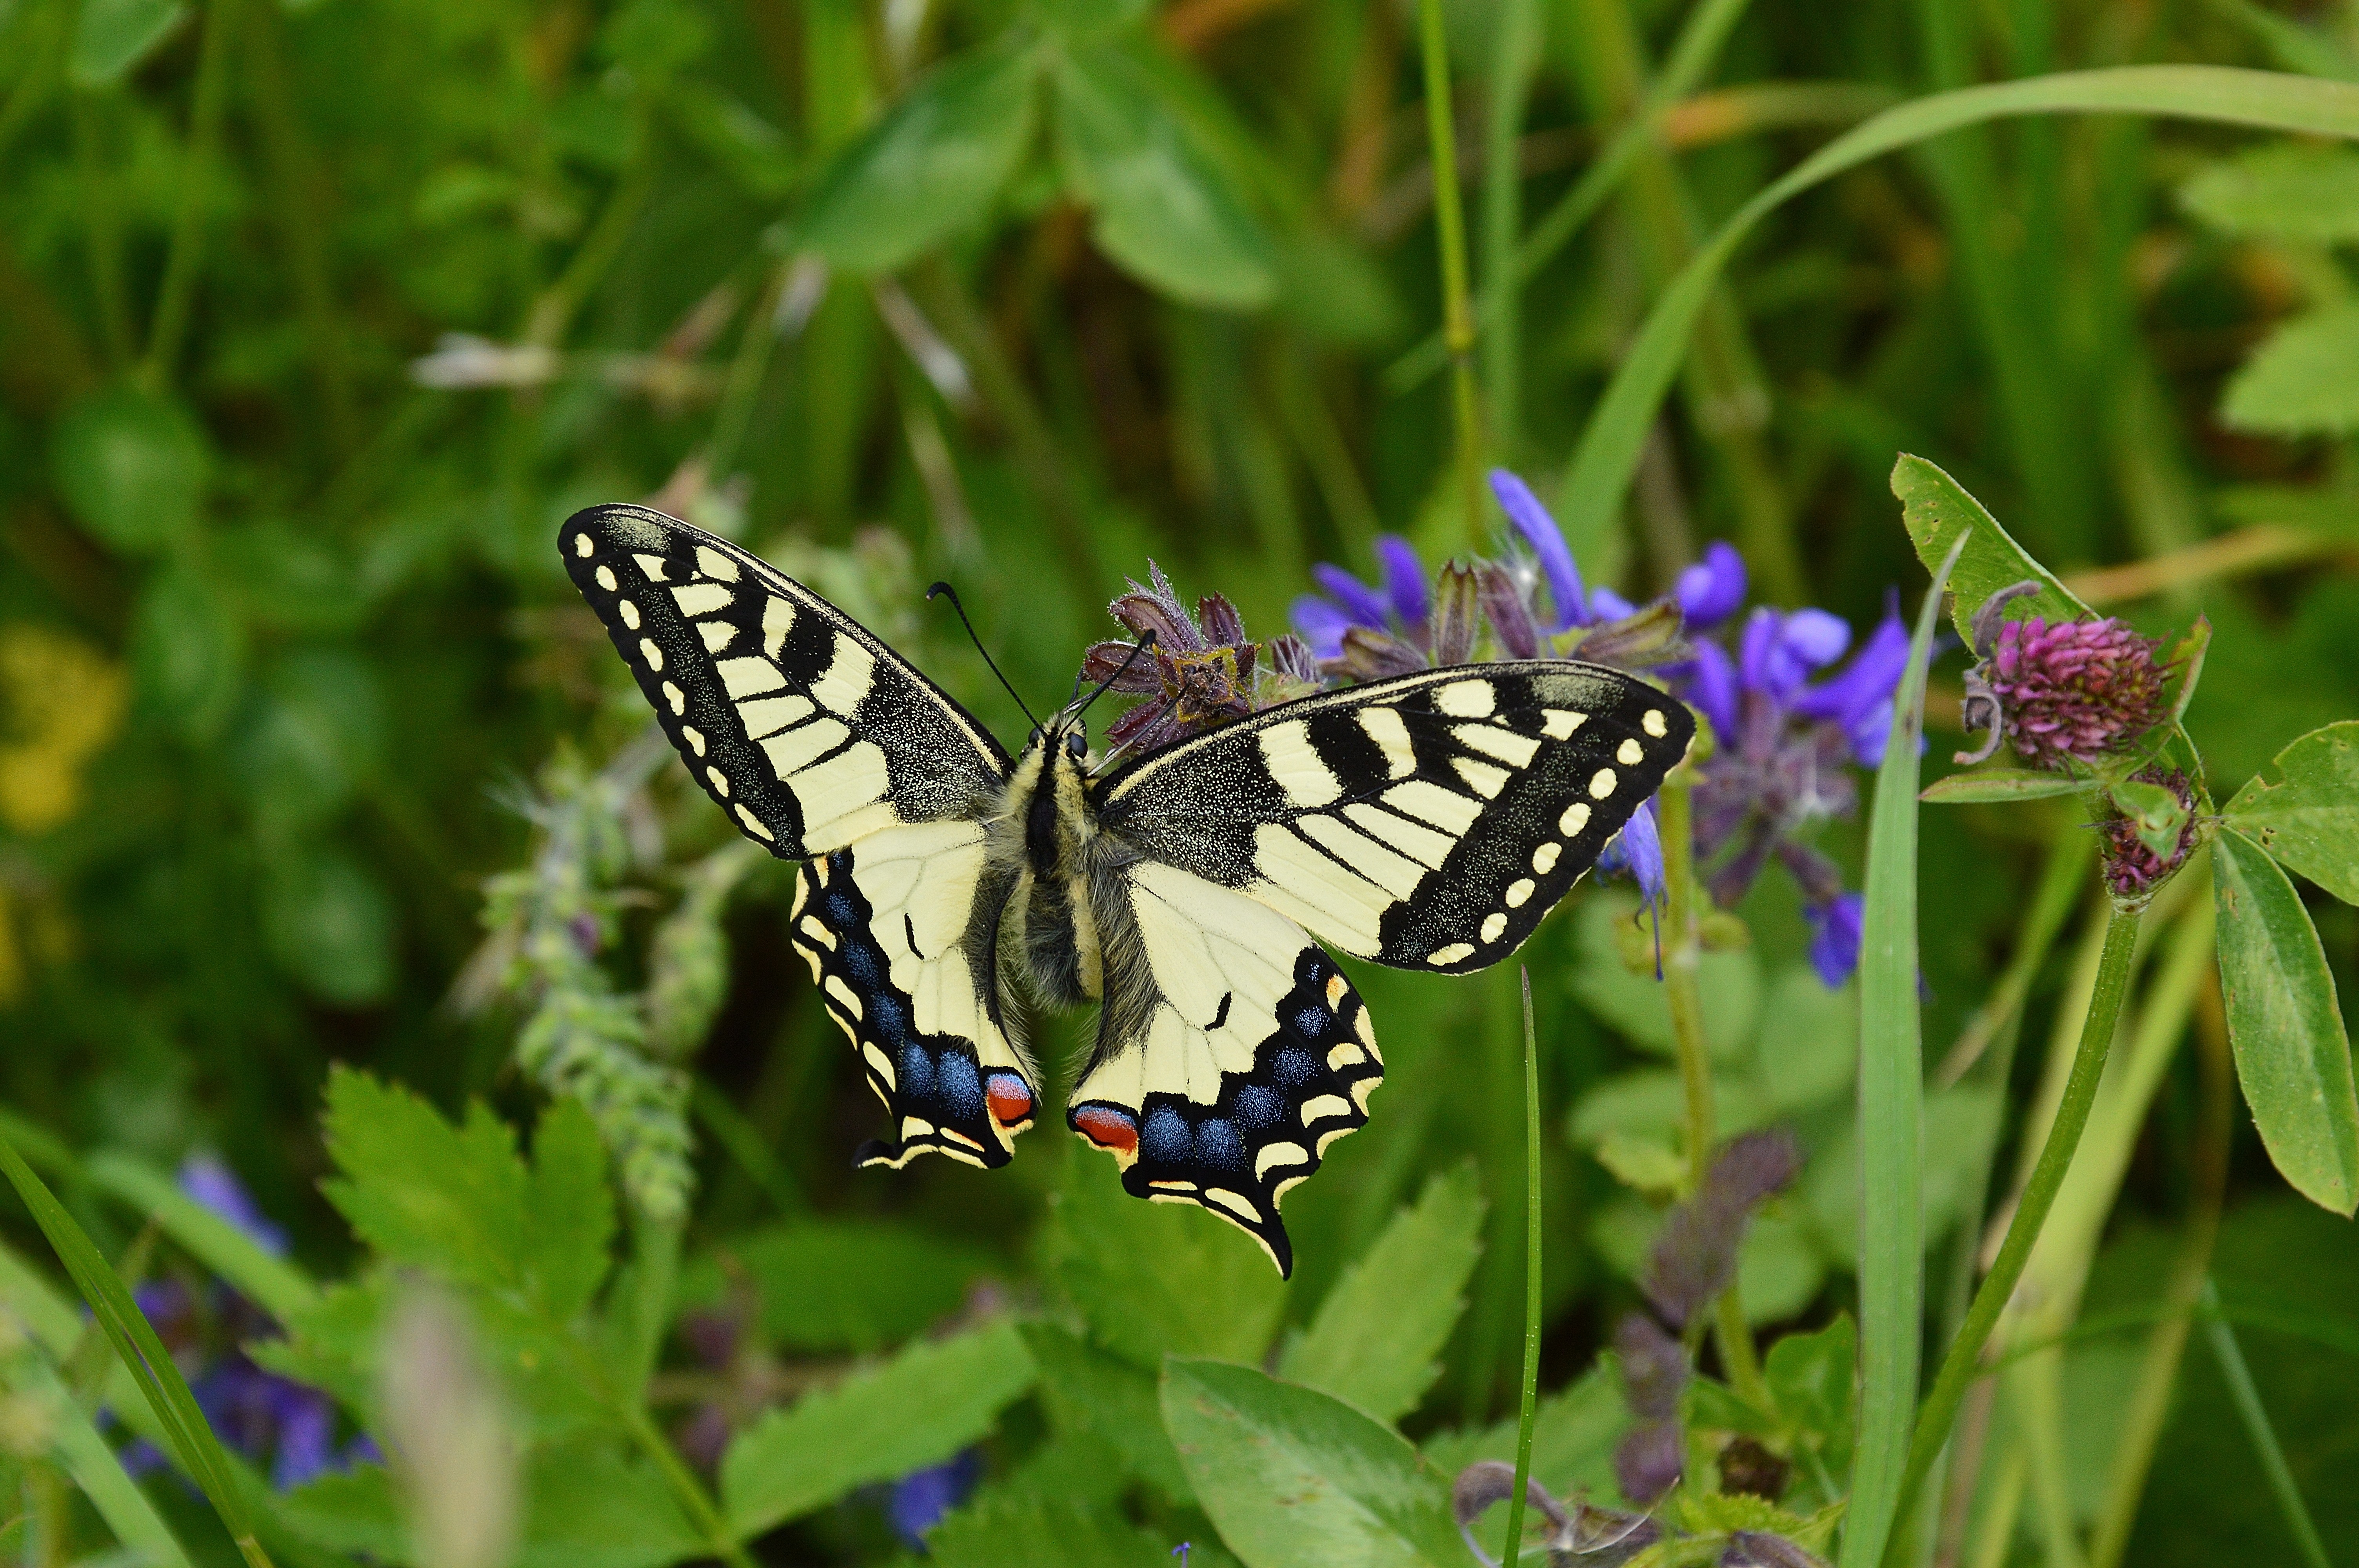
nature, grass, wing, meadow, flower, wildlife, green, insect, botany, butterfly, flora, fauna, invertebrate, monarch butterfly, nectar, tyrol, macro photography, arthropod, papilio machaon, sautens, oetztal, dovetail, pollinator, swallowtail butterfly, moths and butterflies, lycaenid